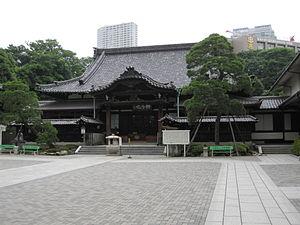
Le Sengaku-ji est un temple sōtō zen bouddhique situé dans le quartier de Takanawa, district Minato-ku, près de la gare de Shinagawa à Tokyo.